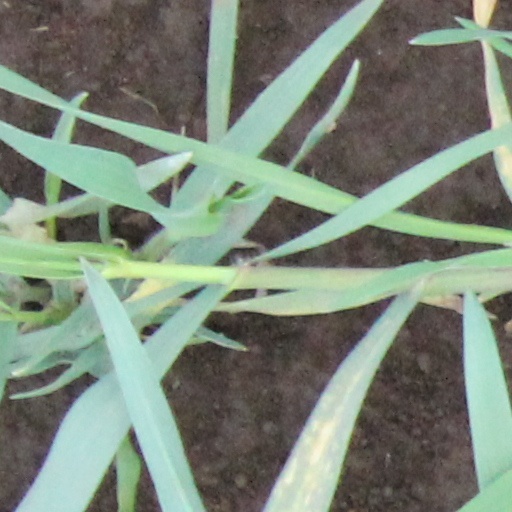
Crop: wheat